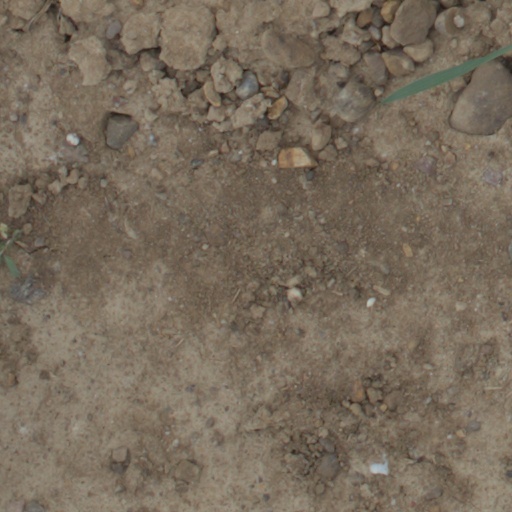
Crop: wheat